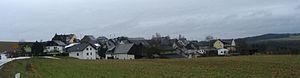
Mühlpfad est une municipalité du Verbandsgemeinde Emmelshausen, dans l'arrondissement de Rhin-Hunsrück, en Rhénanie-Palatinat, dans l'ouest de l'Allemagne.